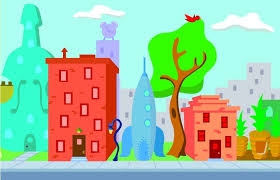
Portrait style: Cartoon Portrait